Daffy Duck & Egghead

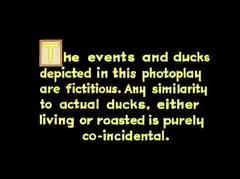
A director's note seen at the beginning of the film after Daffy and Egghead are introduced

Daffy Duck & Egghead is a 1938 Warner Bros. "Merrie Melodies" cartoon produced in 1937 and directed by Tex Avery. The cartoon was released on January 1, 1938, and stars Daffy Duck and Egghead.